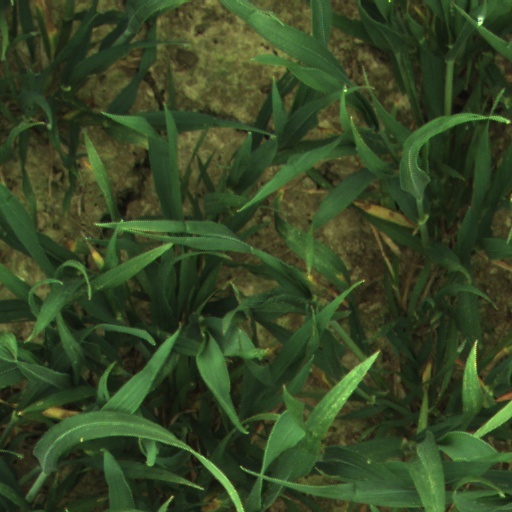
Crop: wheat